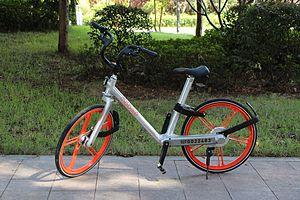
Mobike est une gamme de vélos en libre-service démarrés dans neuf villes chinoises dont Pékin, Shanghai, Shenzhen et Canton. Les vélos sont produits et gérés par Beijing Mobike Technology Co., Ltd. Ils sont également disponibles dans d'autres pays, dont le Royaume-Uni, l'Italie, les Pays-Bas, la Malaisie, la Thaïlande, la Corée du Sud, le Japon, l'Australie, les États-Unis, l'Allemagne, le Mexique et la France.